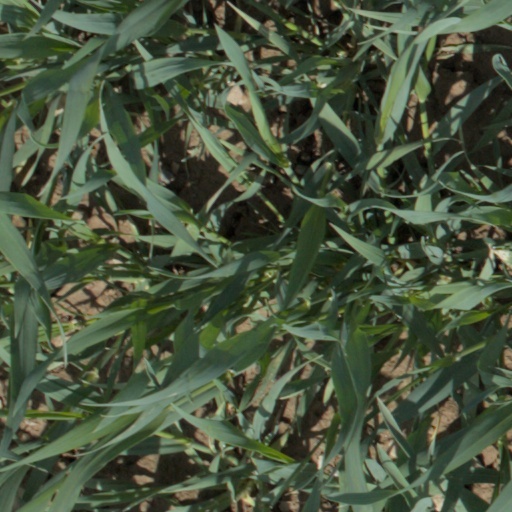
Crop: wheat